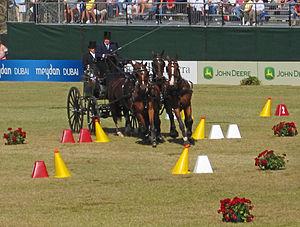
Attelage aux jeux équestres mondiaux de 2010
Les Jeux équestres mondiaux de 2010 se sont déroulés du 25 septembre au 10 octobre 2010 au Kentucky Horse Park de Lexington dans le Kentucky aux États-Unis. Pour la première fois depuis la création des Jeux équestres mondiaux, l'édition se déroule en dehors de l'Europe. Le dressage para-équestre fait également son entrée comme huitième discipline des jeux. Cinquante-huit nations représentées par 632 athlètes et 752 chevaux prennent part à la compétition. Le Royaume-Uni remporte le plus grand nombre de médailles lors de ces Jeux équestres avec dix-neuf médailles dont neuf en or. L'Allemagne gagne, quant à elle, treize médailles dont six en or et les Pays-Bas neuf médailles, dont six en or.